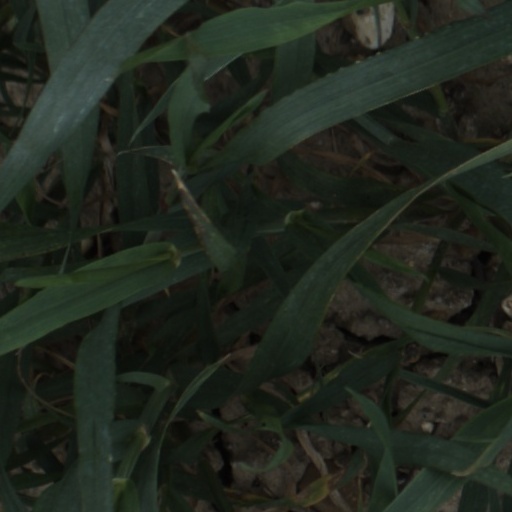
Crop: wheat